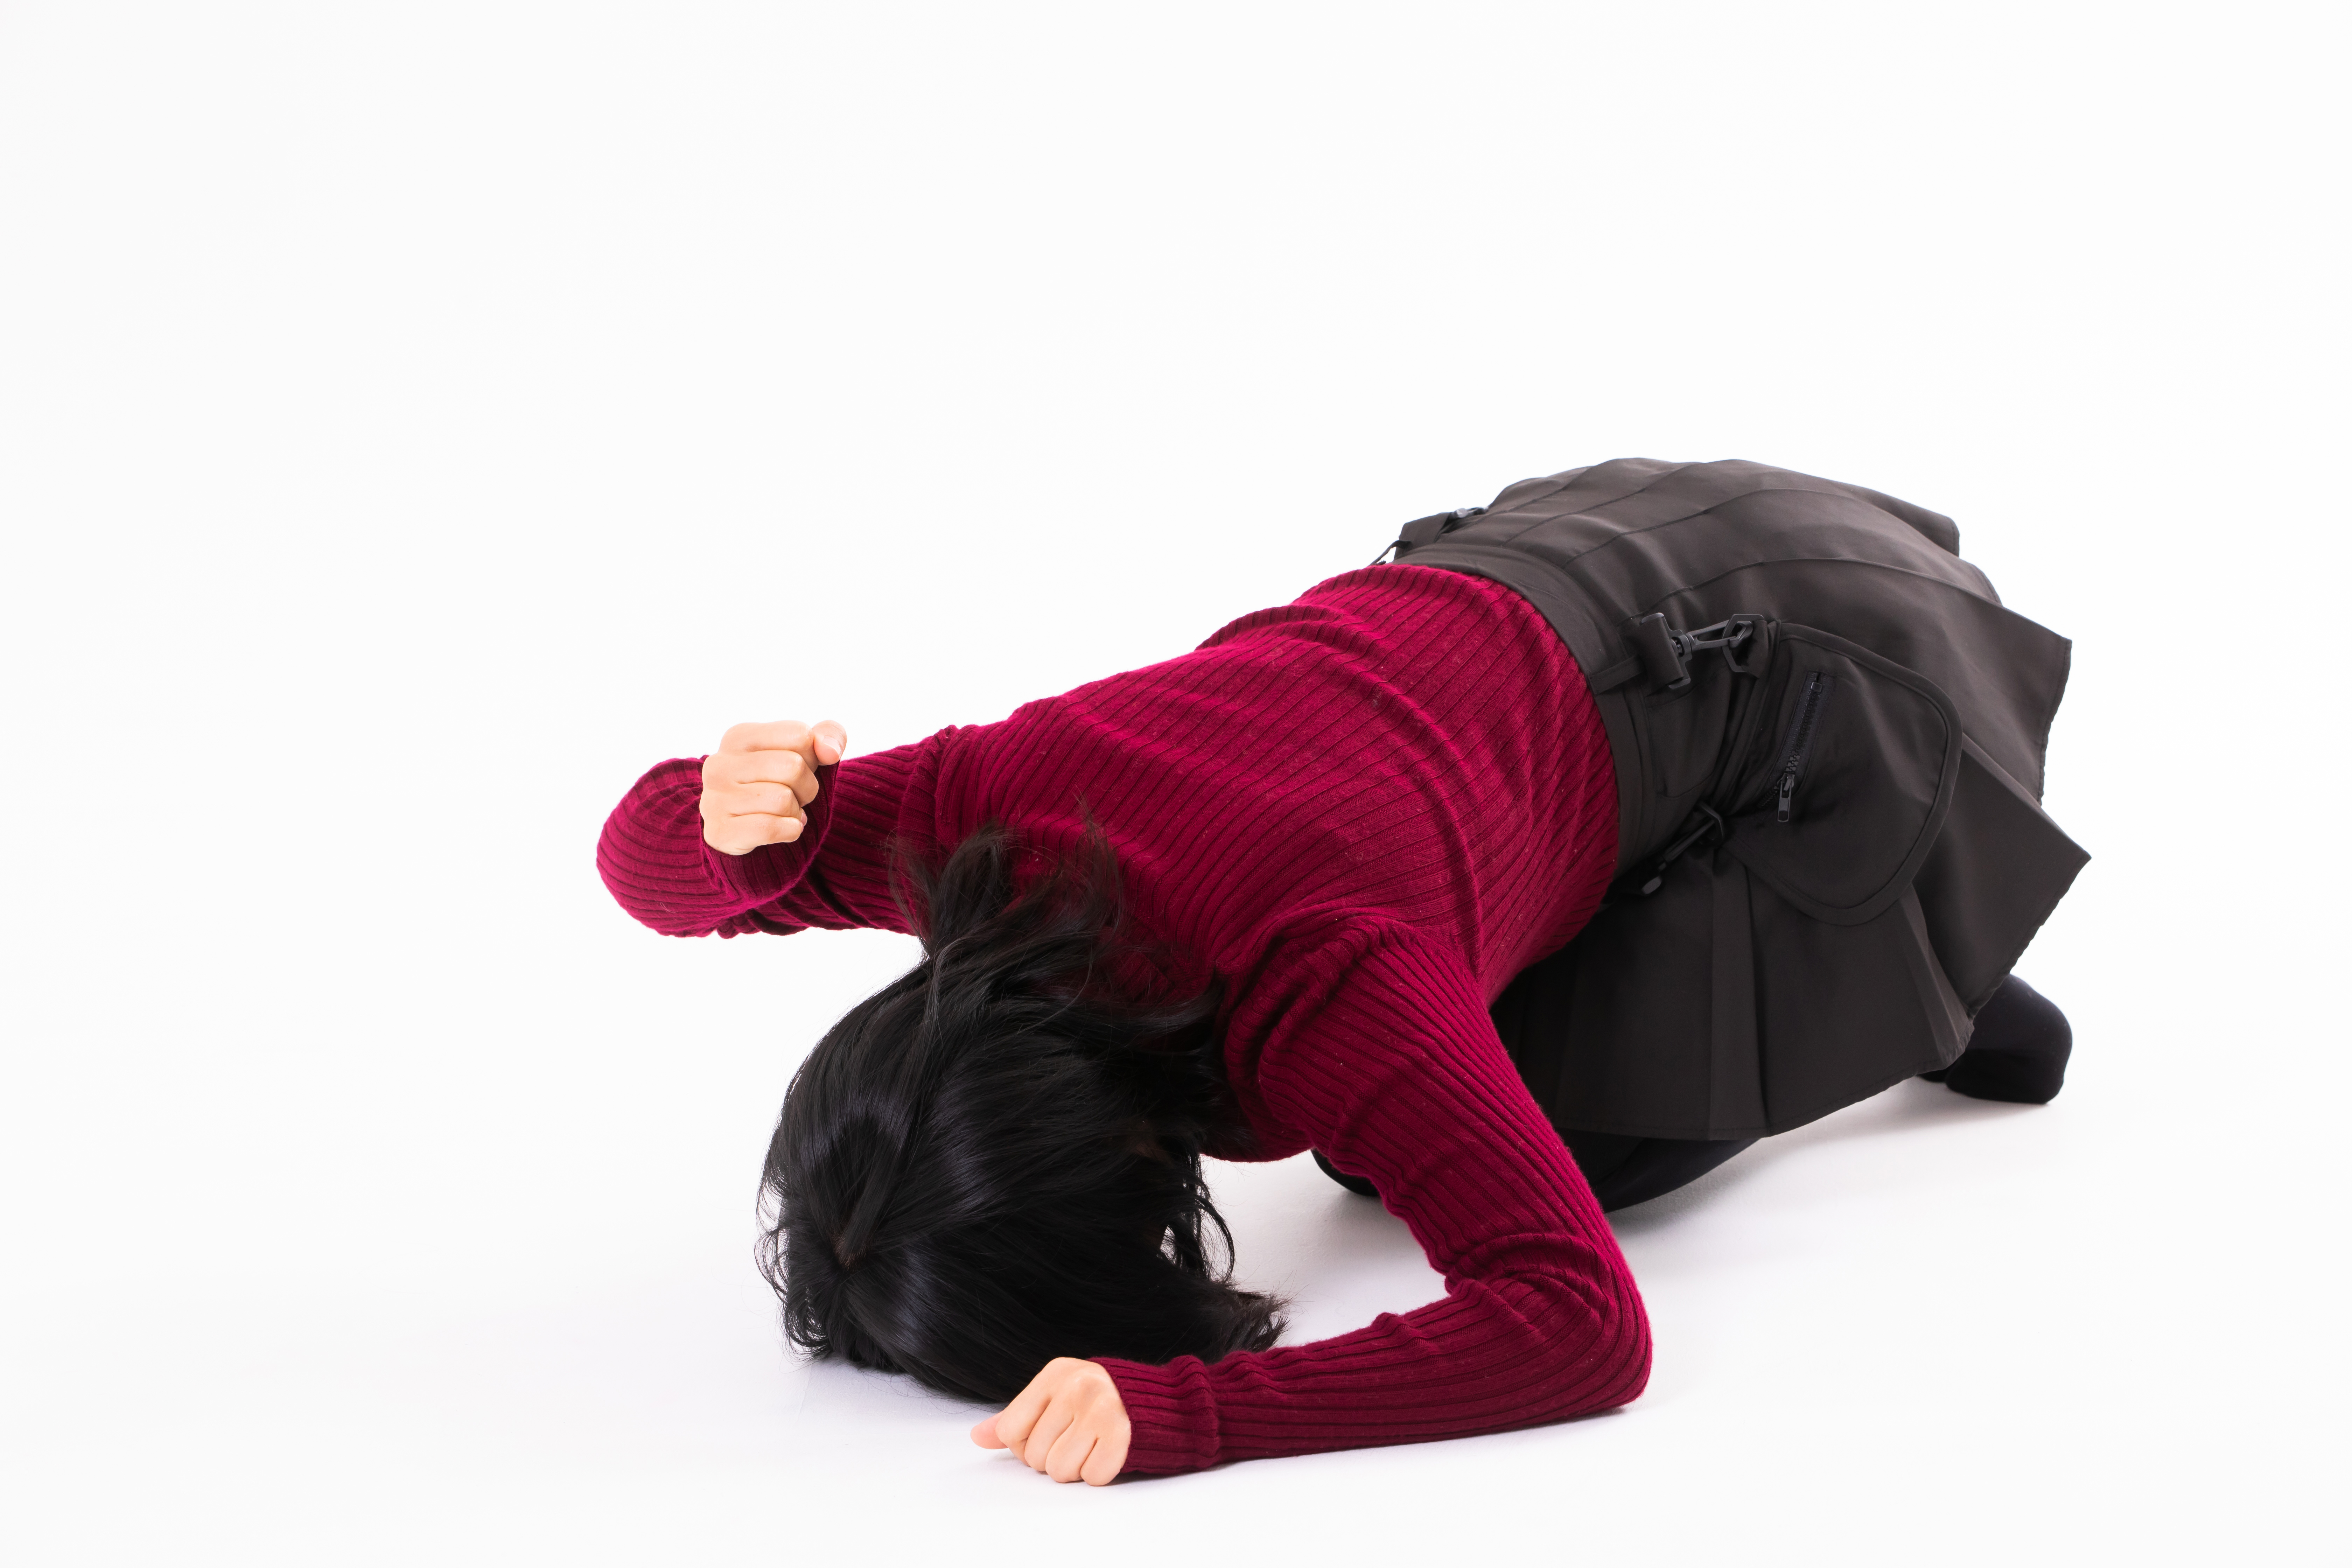
woman, red, pink, magenta, outerwear, arm, joint, sitting, textile, fur, jacket, trousers, sportswear, sleeve